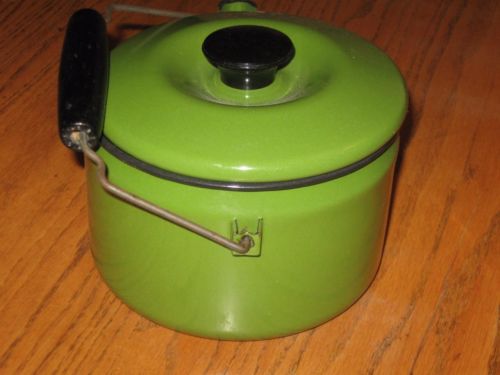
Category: kettle